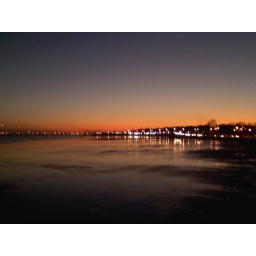
Dark sky over the beach